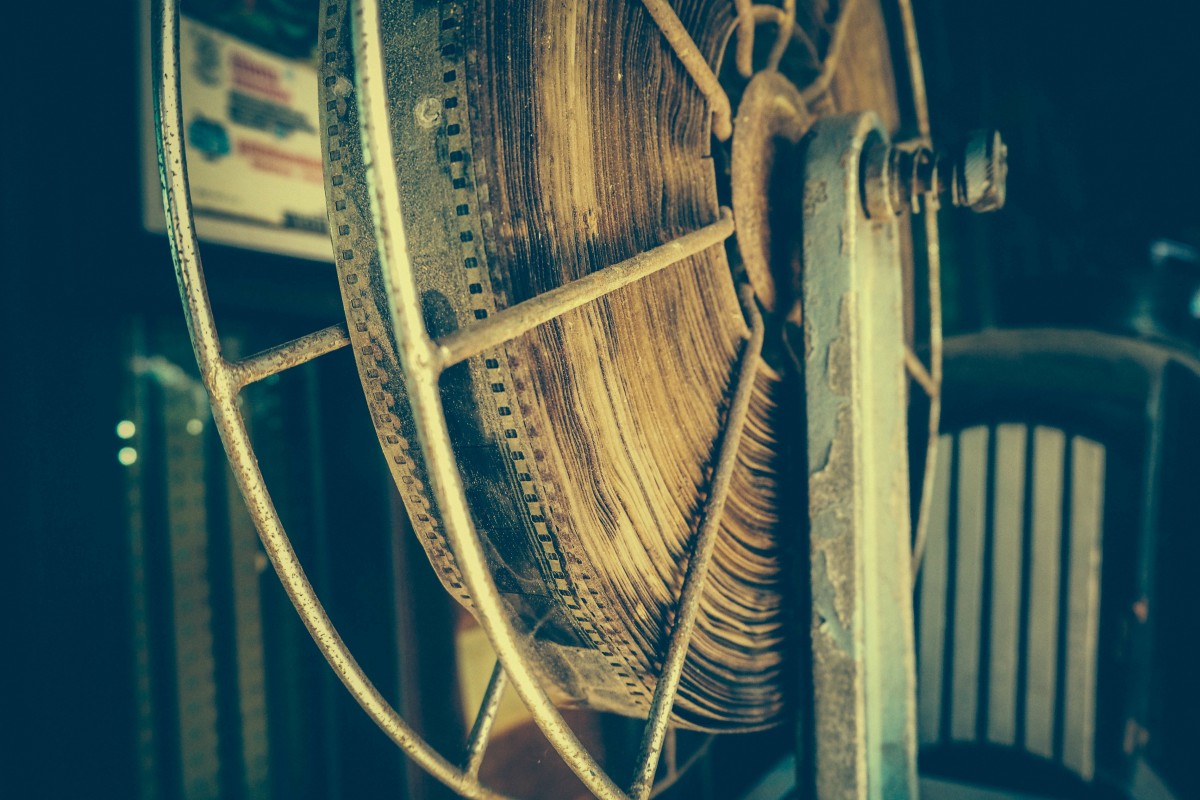
Tags: sunlight, green, reflection, color, blue, close up, shape, macro photography